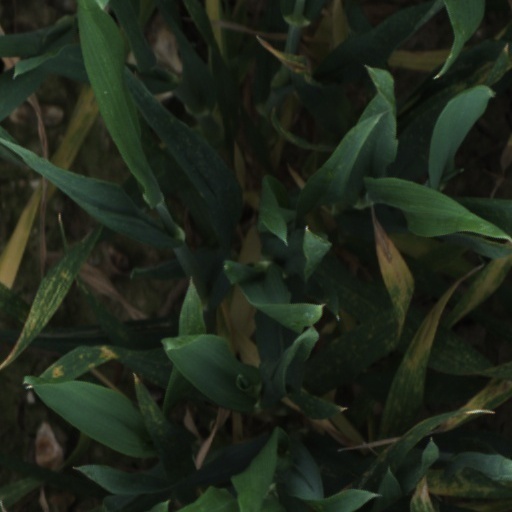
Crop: wheat